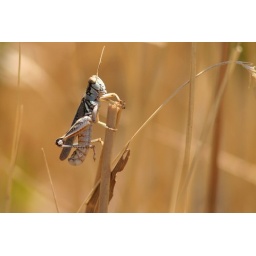
in a field of dry grass and wild oats.